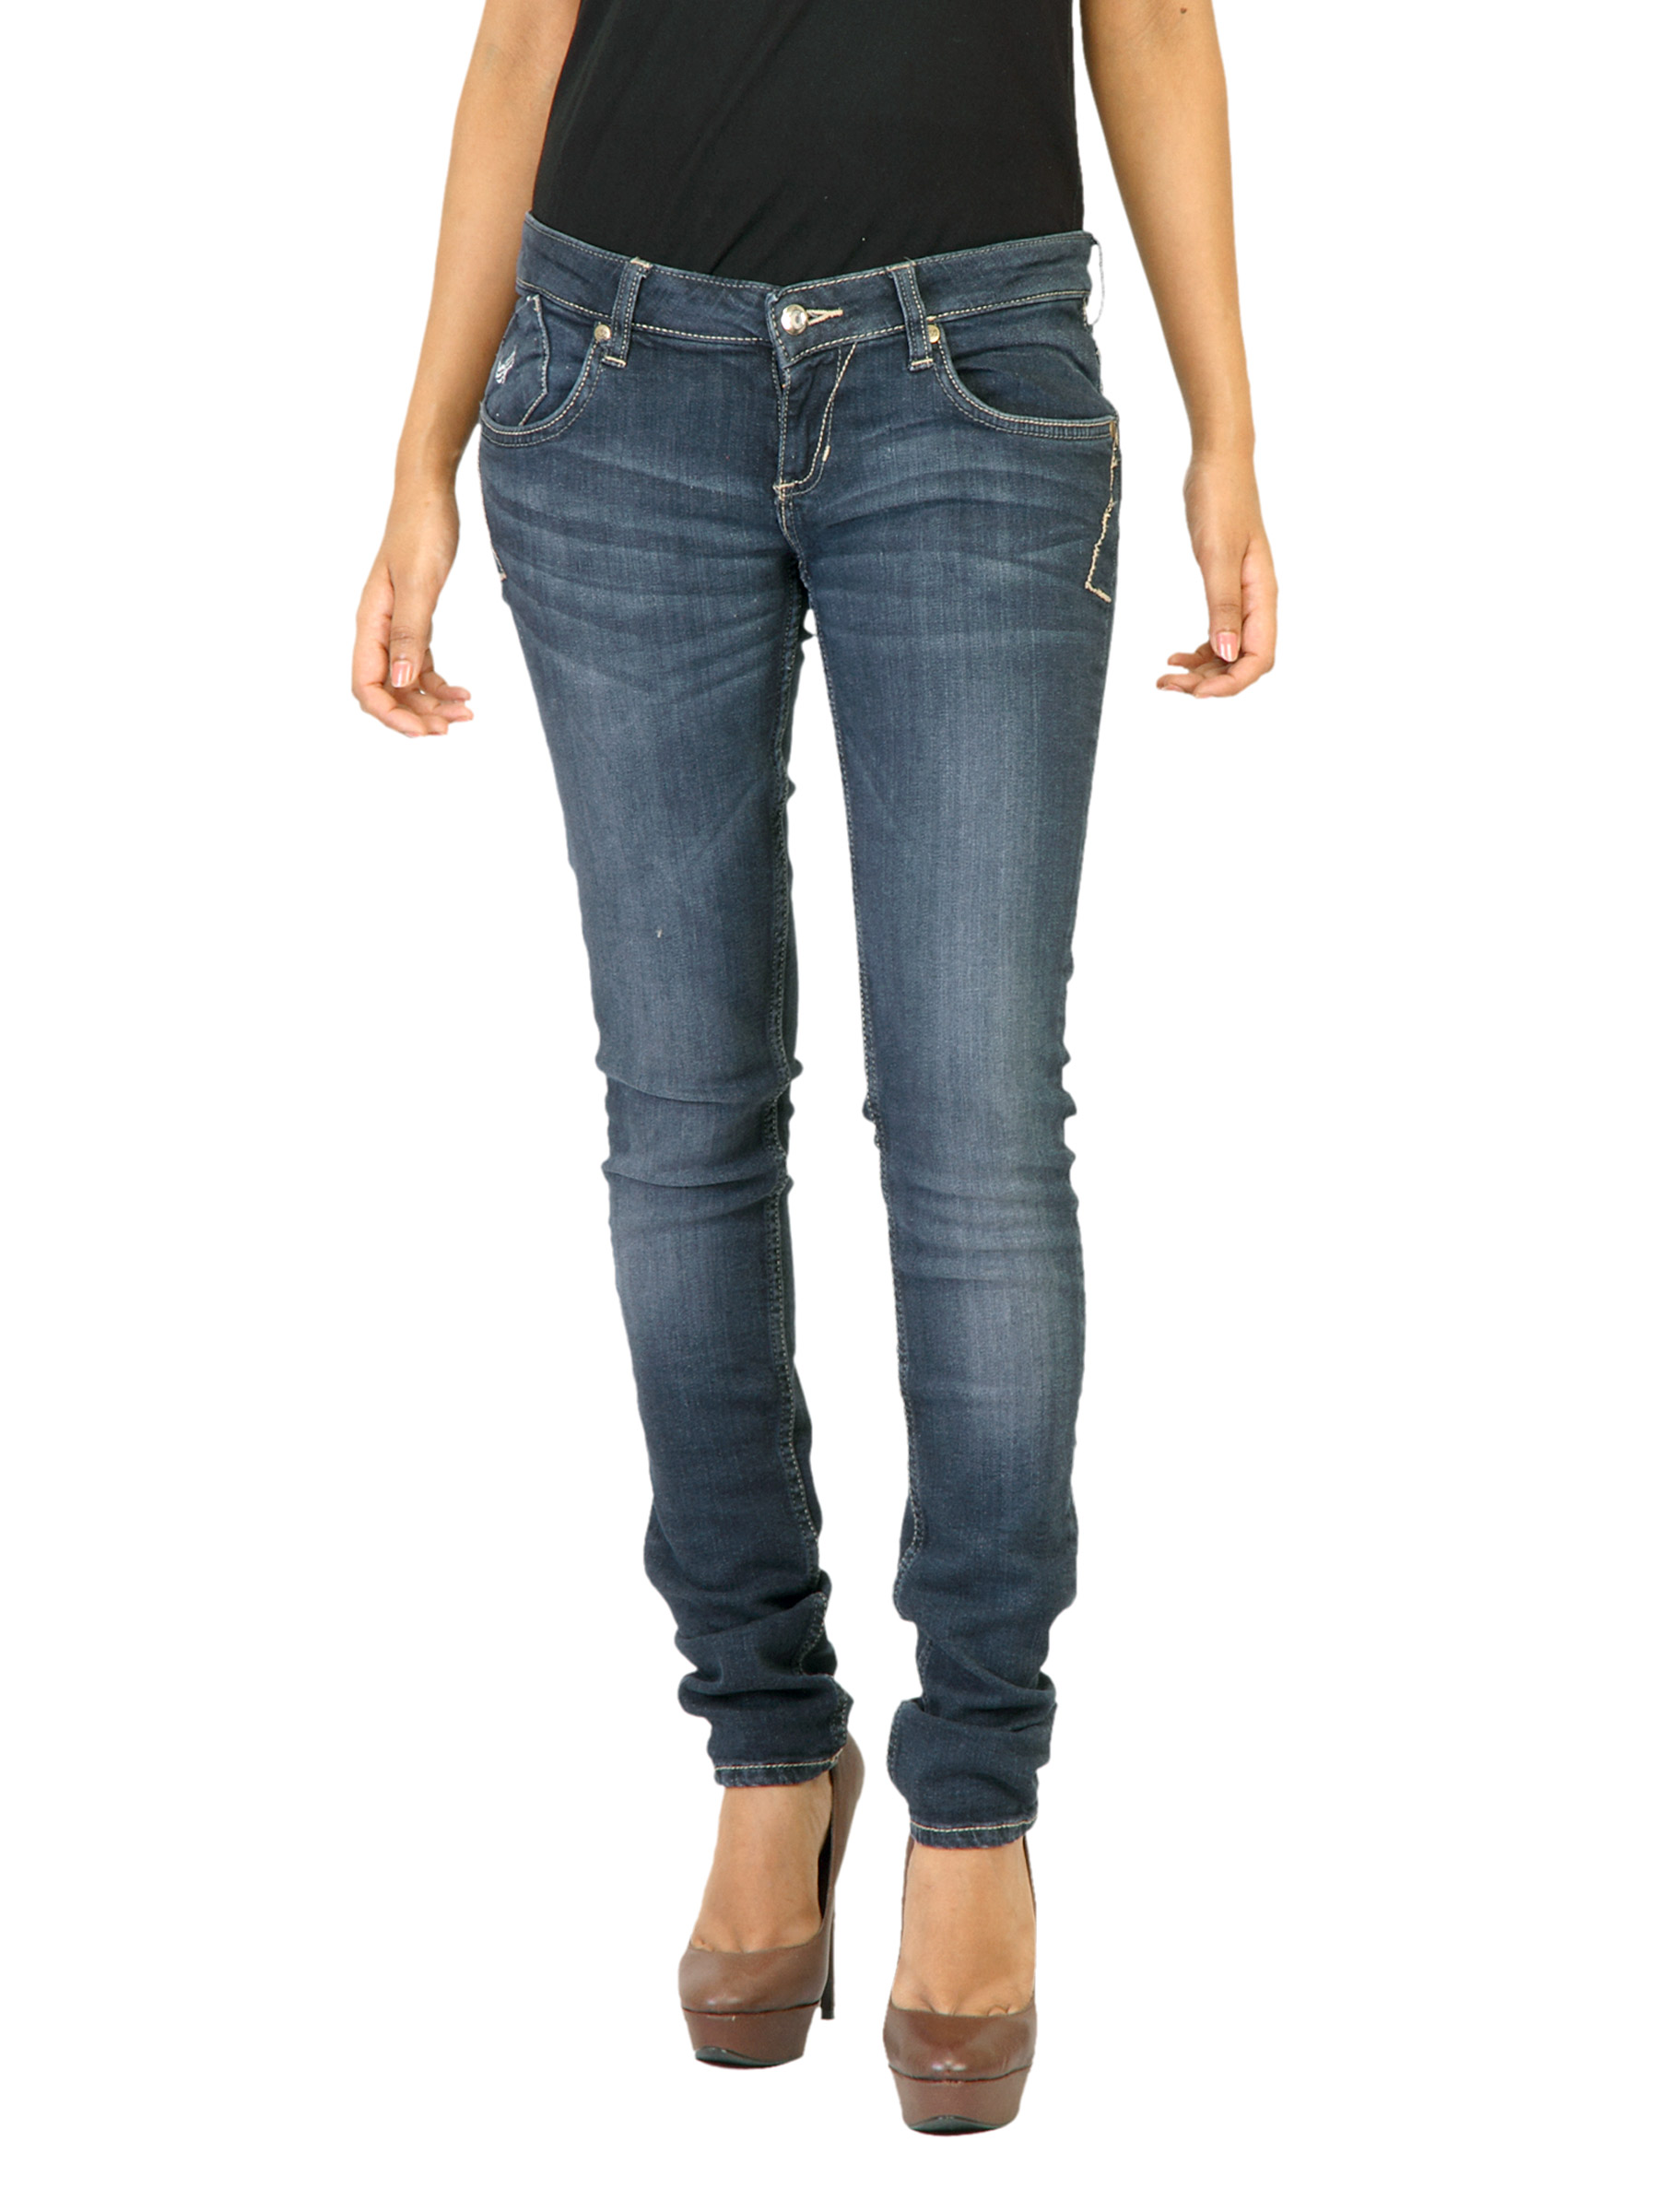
Flying Machine Women Washed Blue Jeans
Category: Apparel / Bottomwear / Jeans
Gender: Women
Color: Blue
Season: Fall 2011
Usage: Casual